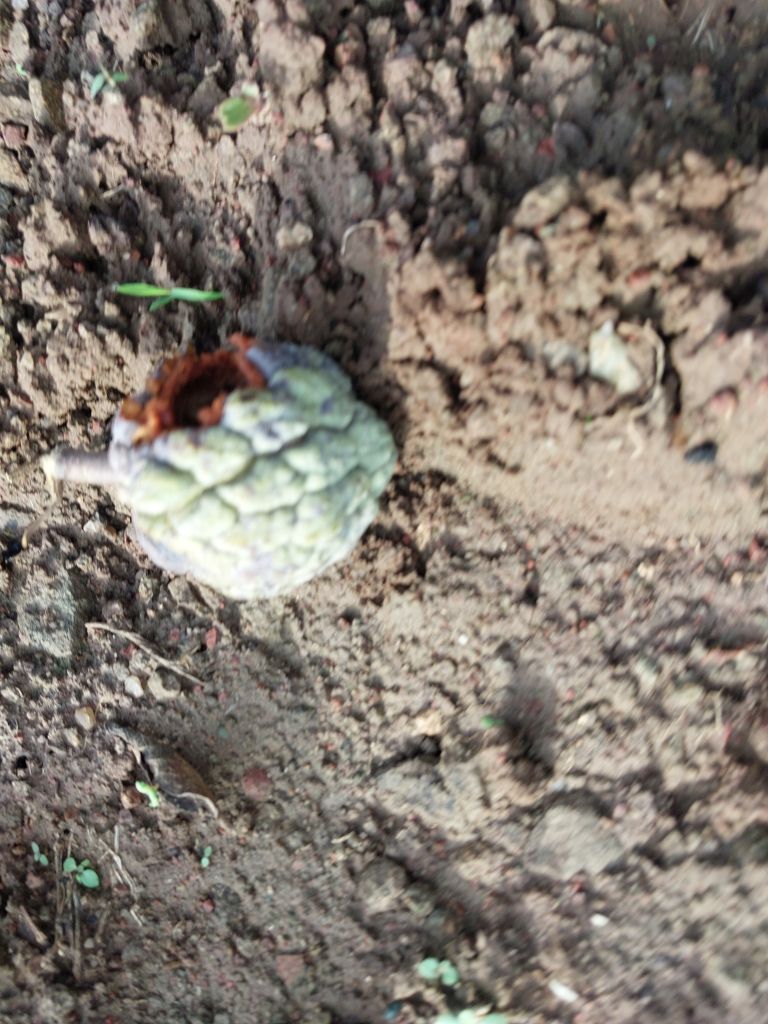
Disease label: Blank Canker